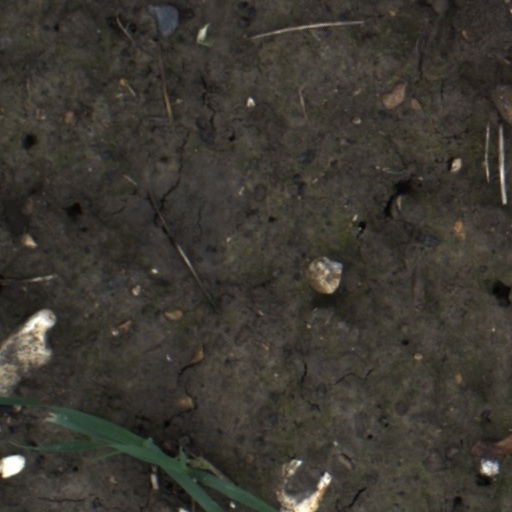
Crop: wheat